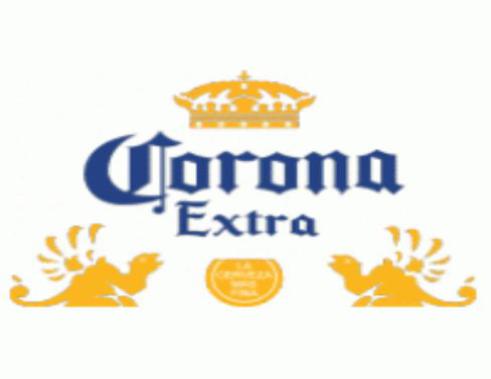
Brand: la corona
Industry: Others